Stéphane Richelmi

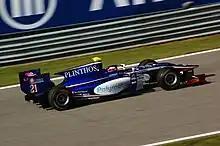
Richelmi driving for Trident at the Monza round of the 2011 GP2 Series season.

Richelmi made his GP2 Series début in the 2011 season finale at Monza, replacing his injured compatriot Stefano Coletti at the Trident Racing team. His team-mate was Rodolfo González. Despite not having tested the car before the event, he finished both races ahead of González. He remained with Trident for the 2012 season, alongside Julián Leal. Taking a best result of third place in the feature race at Hockenheim by gambling successfully on tyre choice in changing weather conditions, he finished 18th in the championship. For 2013, he moved to reigning teams champion DAMS alongside Marcus Ericsson, he managed to score a podium finish at Silverstone and finished 8th in the standings on 103 points.